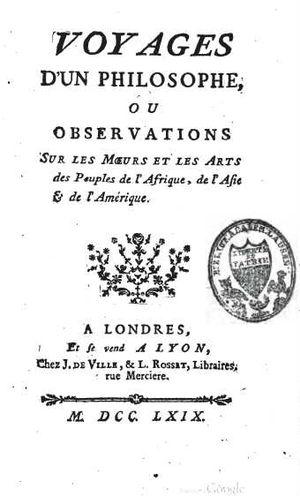
Pierre Poivre, né le 23 août 1719 à Lyon et mort le 6 janvier 1786 à Saint-Romain-au-Mont-d'Or, est un horticulteur, botaniste, agronome, missionnaire et administrateur colonial français.